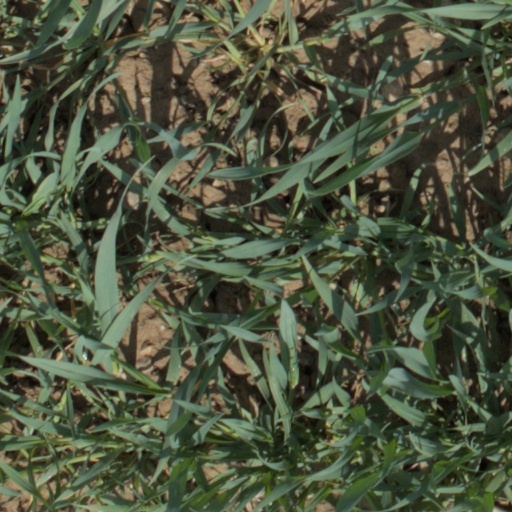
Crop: wheat